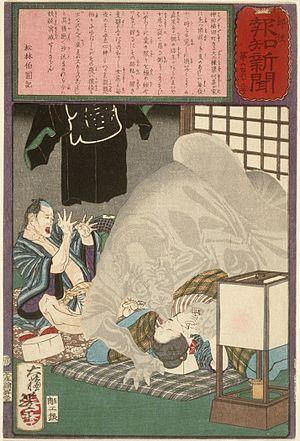
Kurobōzu est un yōkai du folklore japonais.